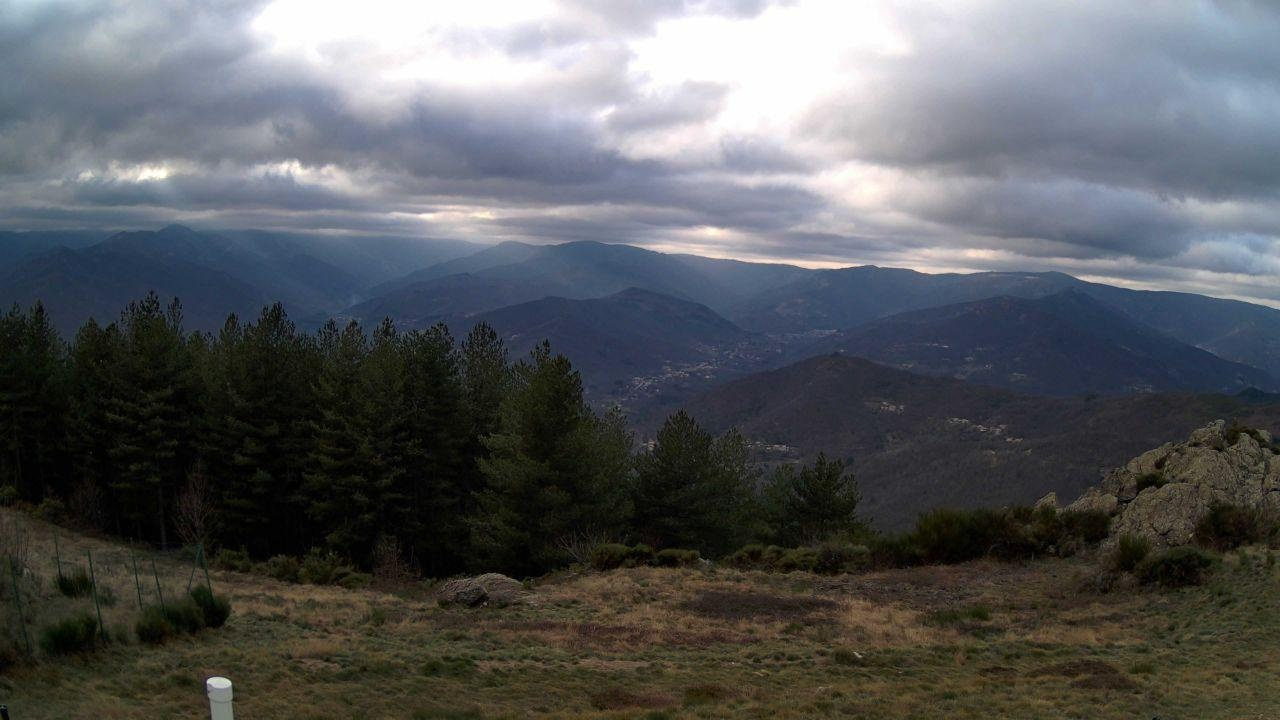
Fire: no
Smoke: yes